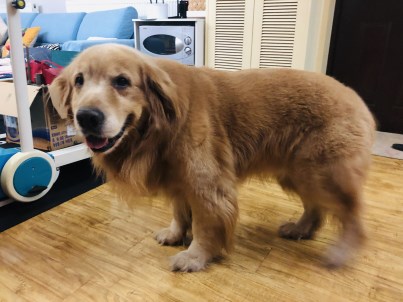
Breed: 5355-n000126-golden_retriever